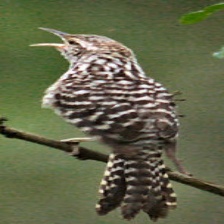
Species: FASCIATED WREN
Scientific name: CAMPYLORHYNCHUS FASCIATUS